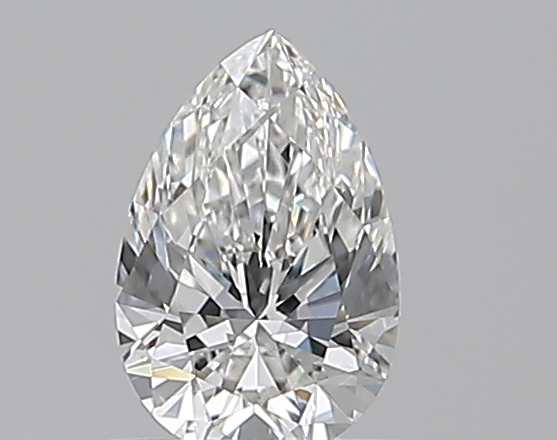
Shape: pear
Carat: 0.5
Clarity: VVS2
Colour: G
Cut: EX
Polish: EX
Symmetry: VG
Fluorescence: F
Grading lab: GIA
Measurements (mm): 6.7 x 4.4 x 2.79